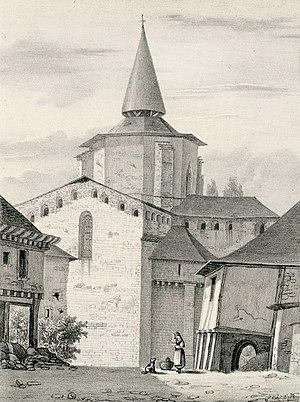
Le monastère de Saint-Savin (Hautes-Pyrénées) en 1828, lithographie de Paul-Jean-Pierre Gélibert
Saint-Savin est une commune française située dans le département des Hautes-Pyrénées, en région Occitanie. Elle appartient selon l'INSEE à la banlieue de l'unité urbaine d'Argelès-Gazost, petite agglomération d'environ 7 000 habitants.